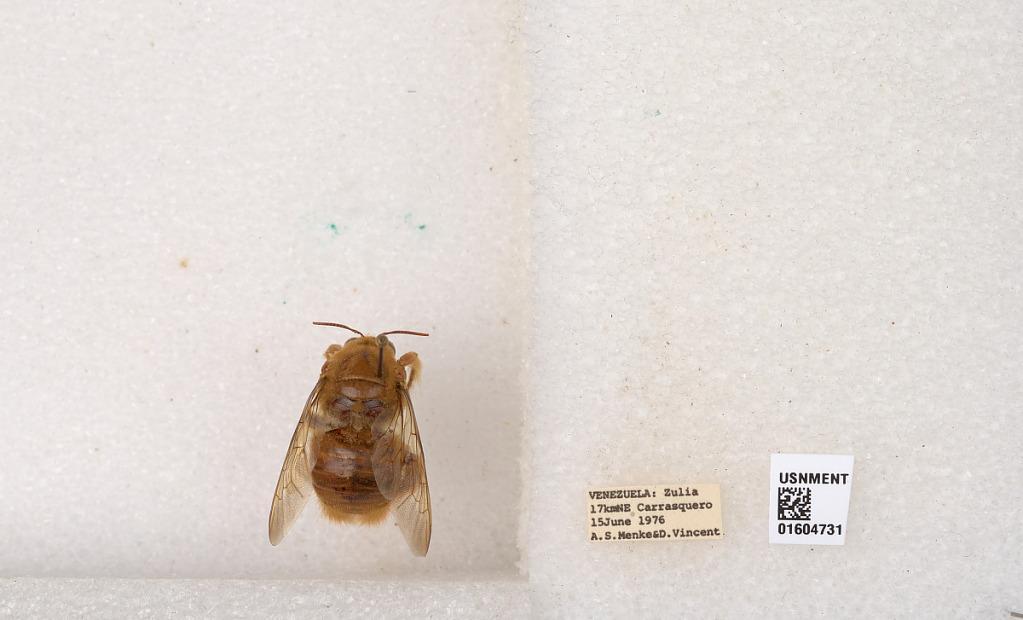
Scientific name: Xylocopa (Neoxylocopa) transitoria Pérez
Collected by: A. Menke & D. Vincent
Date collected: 1976-6-15
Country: Venezuela
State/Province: Zulia
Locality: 17 km NE Carrasquero